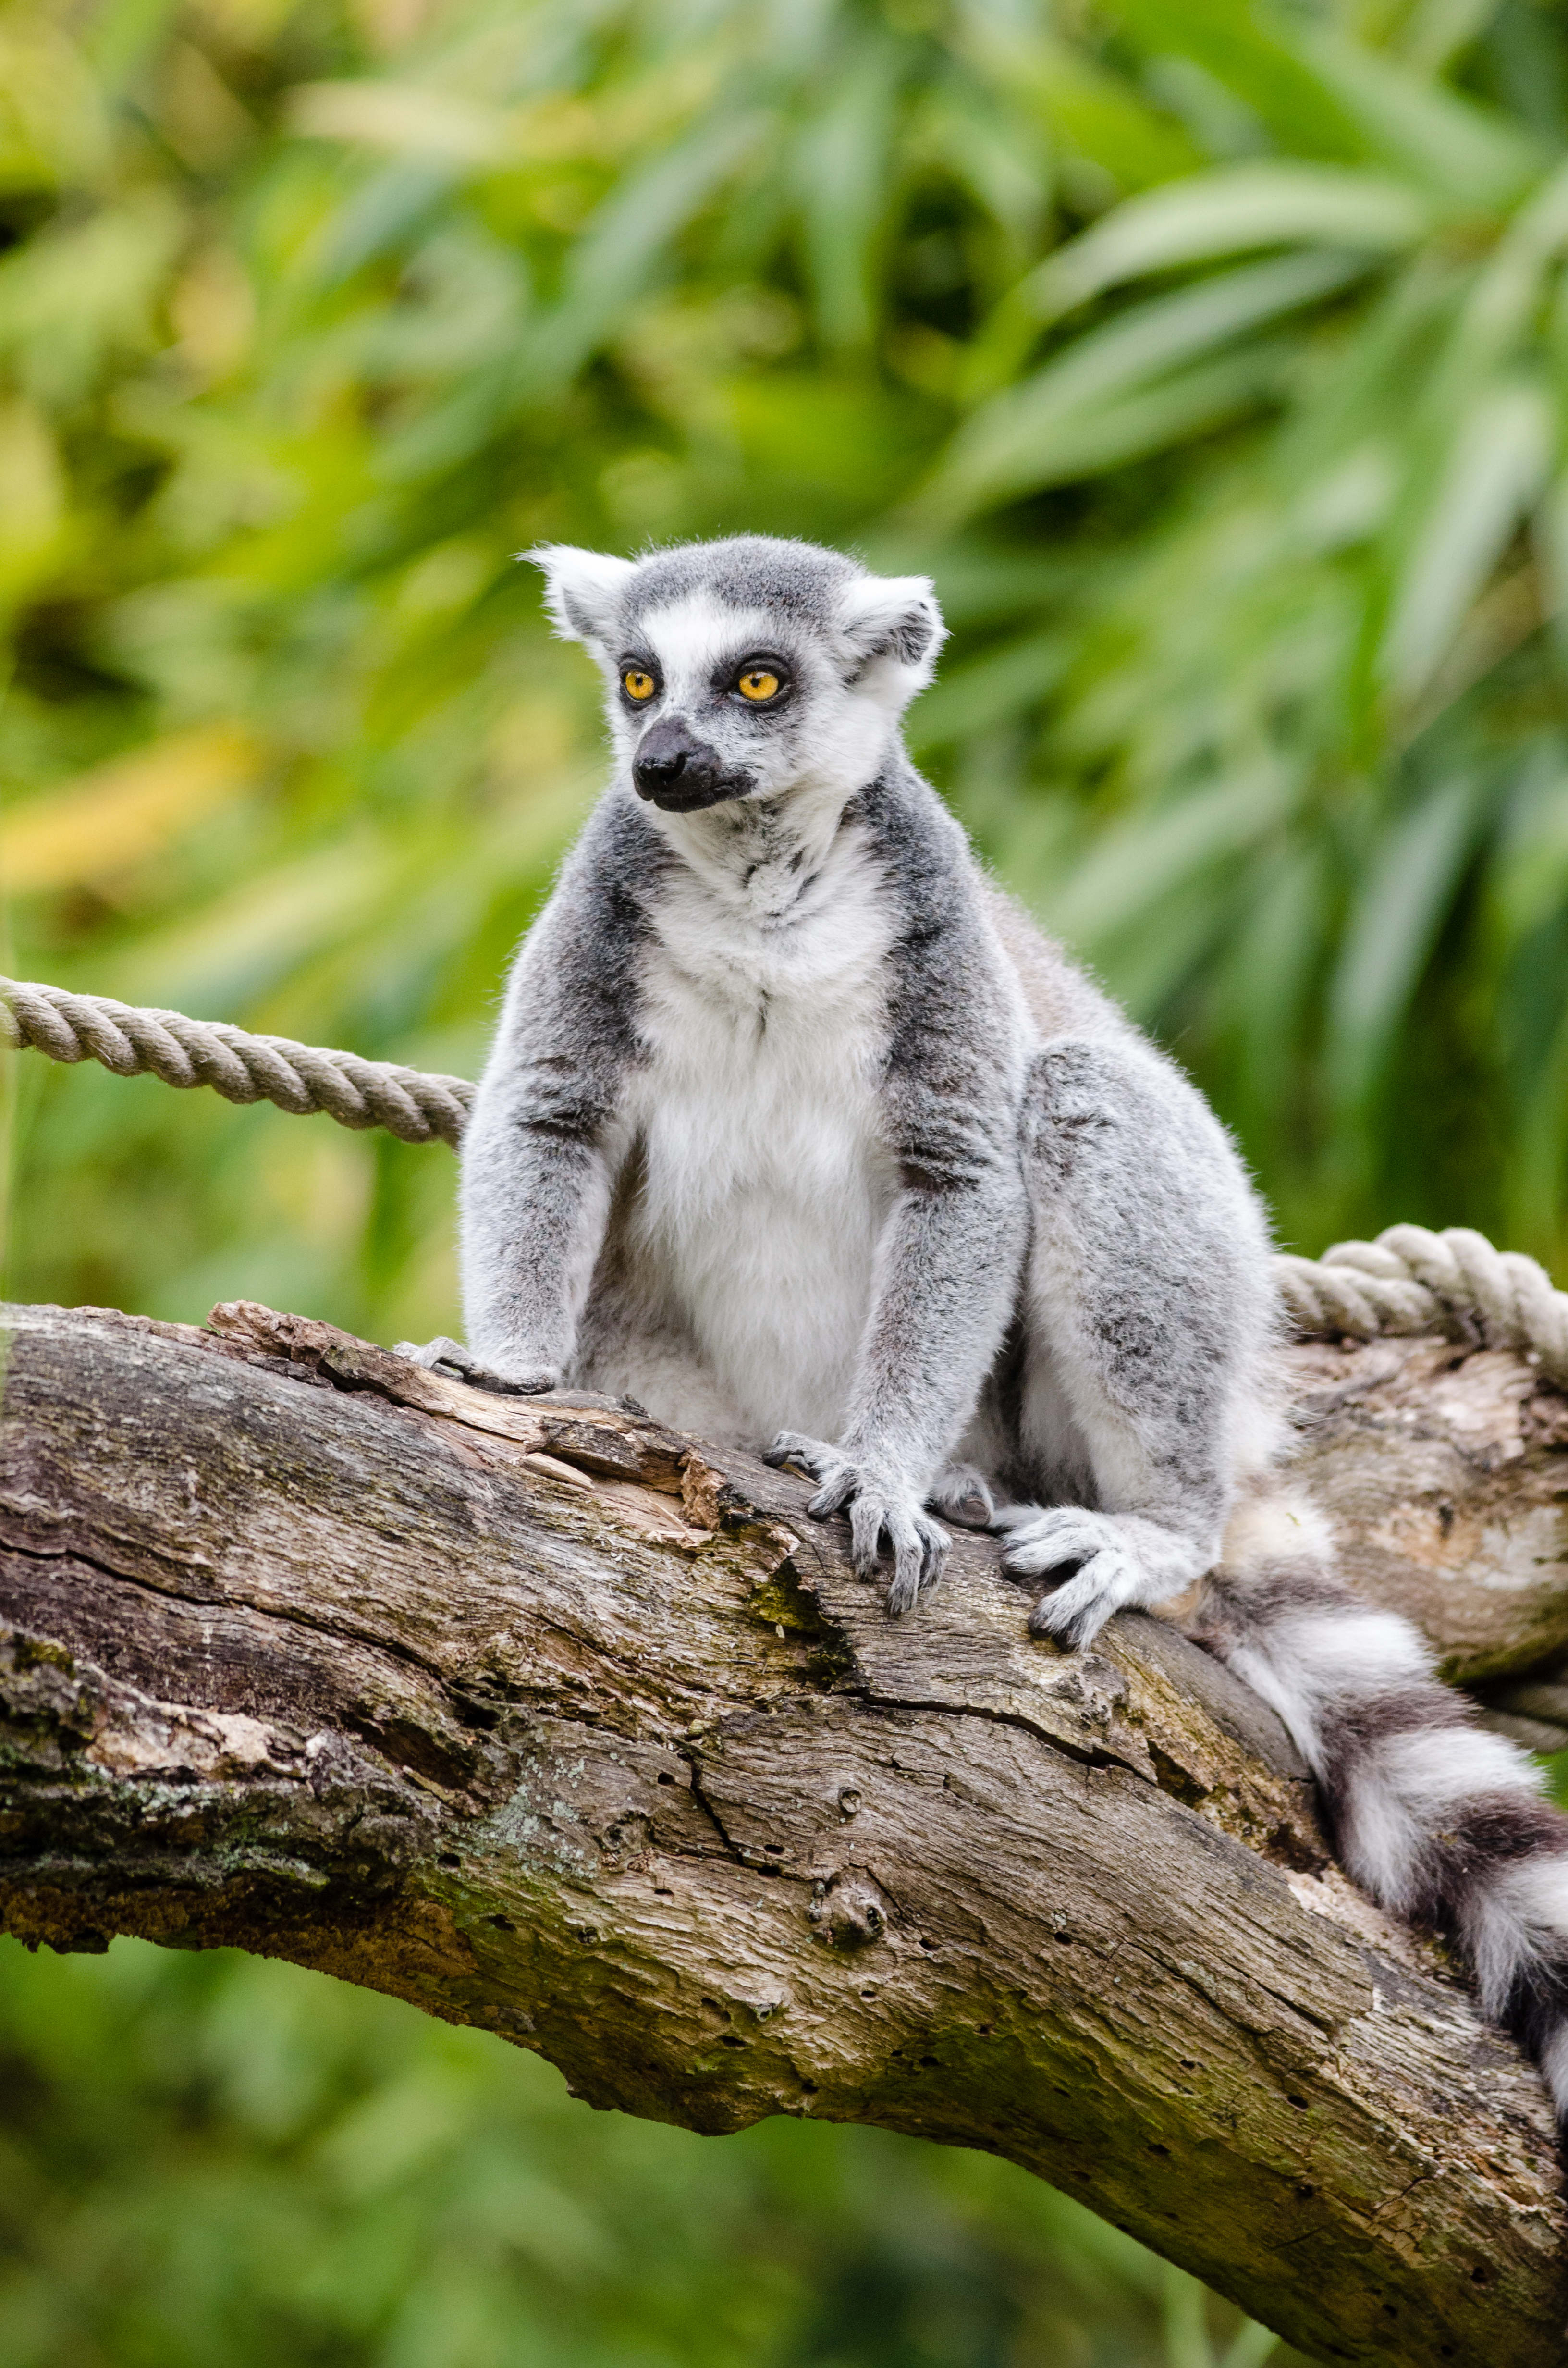
tree, nature, bokeh, ring, feet, animal, cute, wildlife, zoo, fur, mammal, nikon, fauna, primate, eyes, hands, animals, madagascar, vertebrate, tier, ss, fell, augen, baum, adorable, lemur, d7000, niedlich, tailed, catta, katta, tierpart, hnde, fse, madagaskar, 300mm